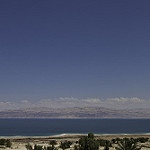
Label: sea